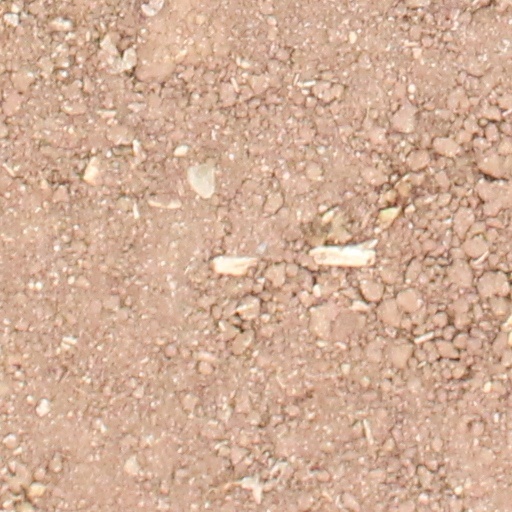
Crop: wheat